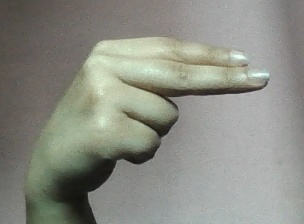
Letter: ain